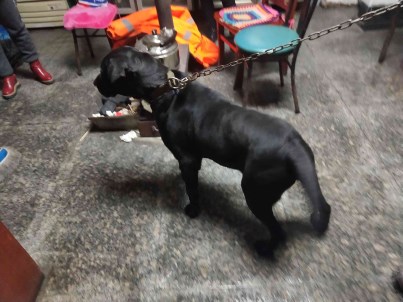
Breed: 3580-n000122-Labrador_retriever